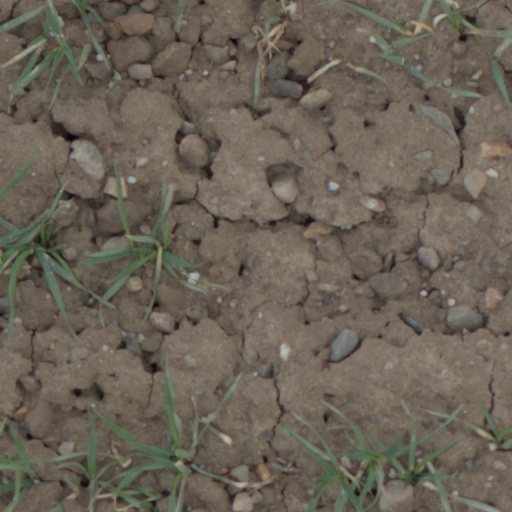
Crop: wheat